Clarence Stewart Williams

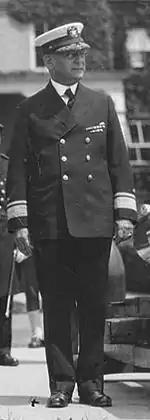
As President of the Naval War College, circa 1923.

Clarence Stewart Williams (October 7, 1863 – October 24, 1951) was a four-star admiral in the United States Navy who served as commander-in-chief of the United States Asiatic Fleet from 1925 to 1927.